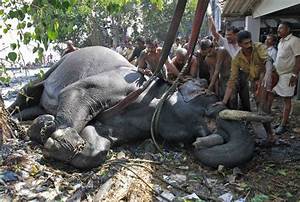
Label: elefante